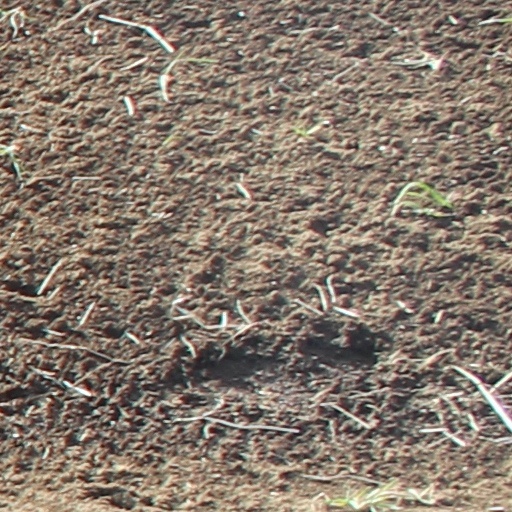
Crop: wheat